Tim Russert

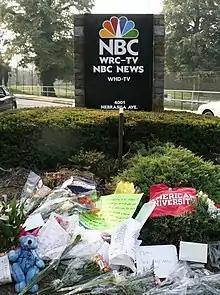
A makeshift memorial at WRC-TV, the site of studios for "Meet the Press"

On the evening of his death, the entire, nearly commercial-free half-hour of "NBC Nightly News" was dedicated to Russert's memory. Bill and Hillary Clinton released a joint statement saying Russert "had a love of public service and a dedication to journalism that rightfully earned him the respect and admiration of not only his colleagues but also those of us who had the privilege to go toe to toe with him." Many of his colleagues in both newspaper and television reporting also offered tribute to Russert in this and other programs. Other major news agencies, including CBS, ABC, CNN, Fox News, and the BBC spent large segments of their programming on June 13 reporting about Russert's life and career. President George W. Bush stated in a news conference with French president Nicolas Sarkozy: "America lost a really fine citizen yesterday when Tim Russert passed away. I've had the privilege of being interviewed by Tim Russert. I found him to be a hardworking, thorough, decent man. And Tim Russert loved his country, he loved his family, and he loved his job a lot." Bruce Springsteen, a friend of Russert's, gave an on-stage tribute to him while performing in Cardiff, Wales, on June 14 and again at Russert's televised Kennedy Center memorial service, calling him "an important irreplaceable voice in American journalism" and offering condolences to his family. On the June 13, 2008, episode of "Late Night with Conan O'Brien", O'Brien simply walked onto the stage at the start of the show. Instead of his usual upbeat antics and monologue, O'Brien announced that he had just received news about the sudden death of his good friend, fellow NBC employee and frequent "Late Night" guest Tim Russert. O'Brien proceeded to show two clips of his favorite Russert "Late Night" moments.